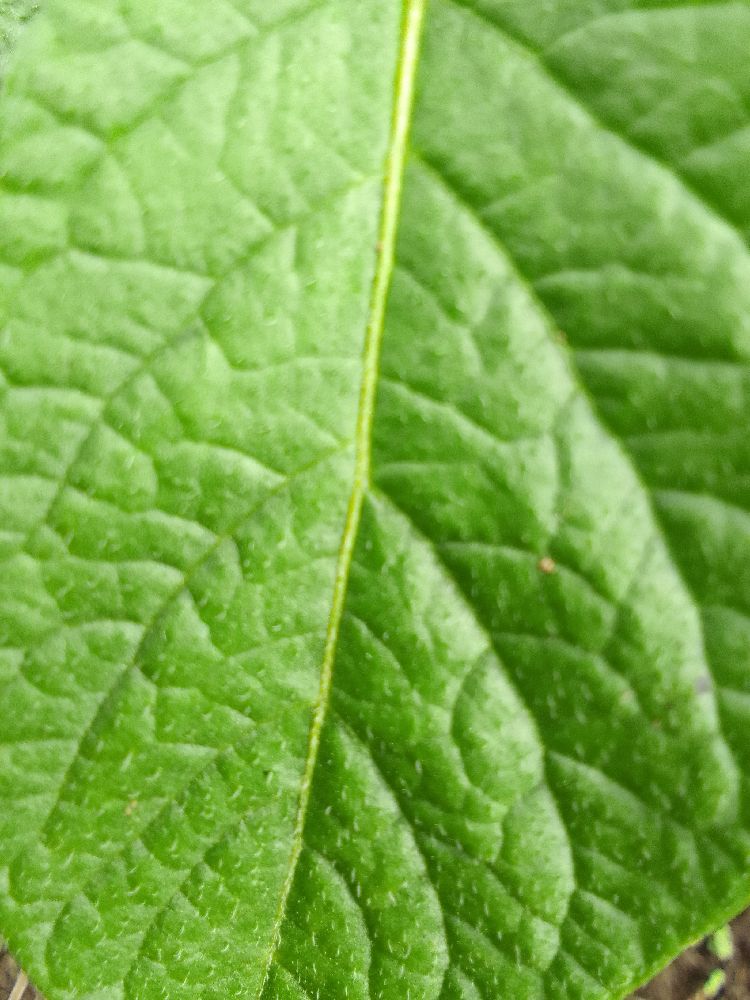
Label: Healthy